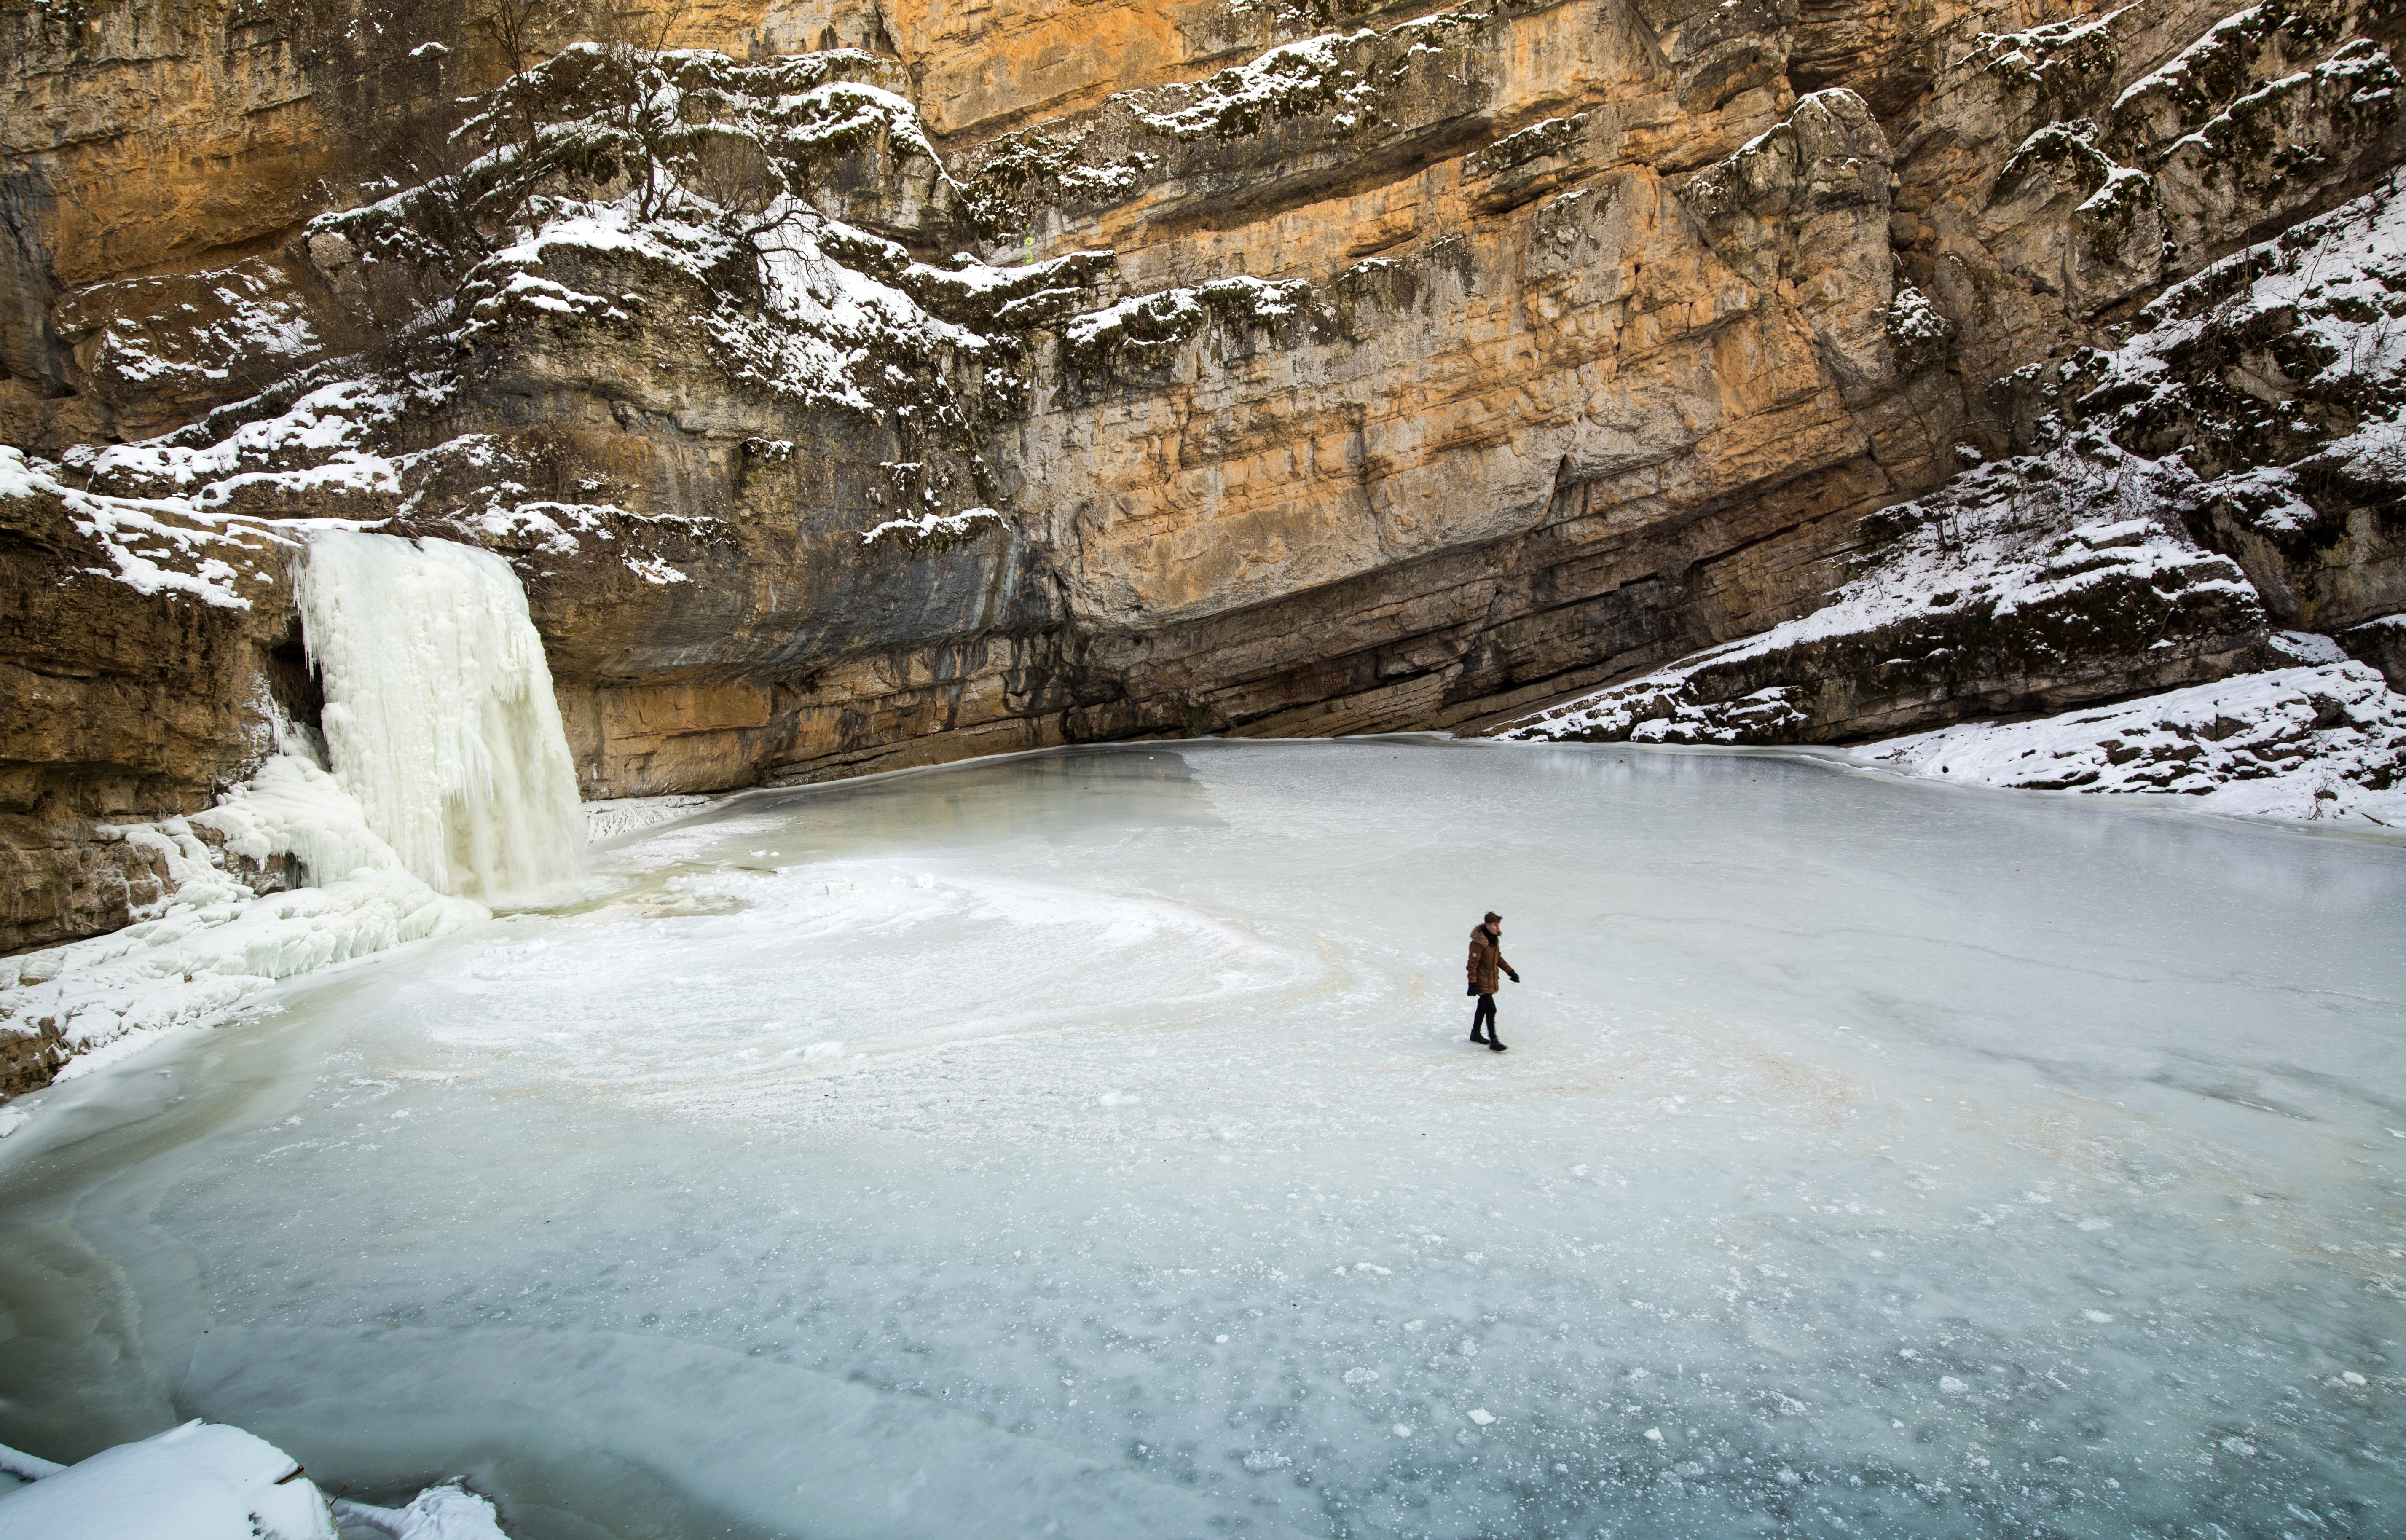
landscape, water, rock, waterfall, snow, winter, adventure, river, formation, cliff, stream, ice, canyon, terrain, geology, water feature, watercourse, wadi, freezing, narrows, sea cave, glacial landform, geological phenomenon, water resources, coastal and oceanic landforms, fluvial landforms of streams